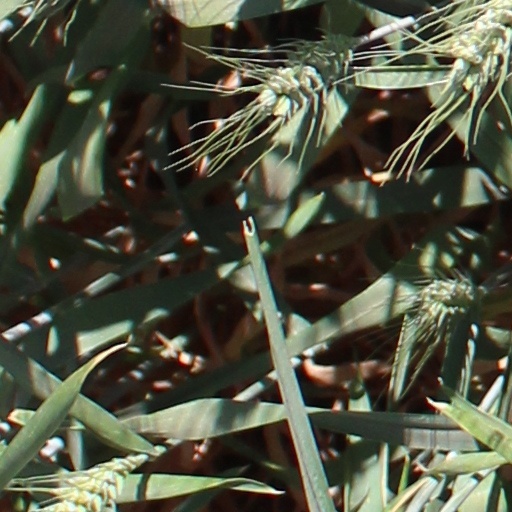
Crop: wheat